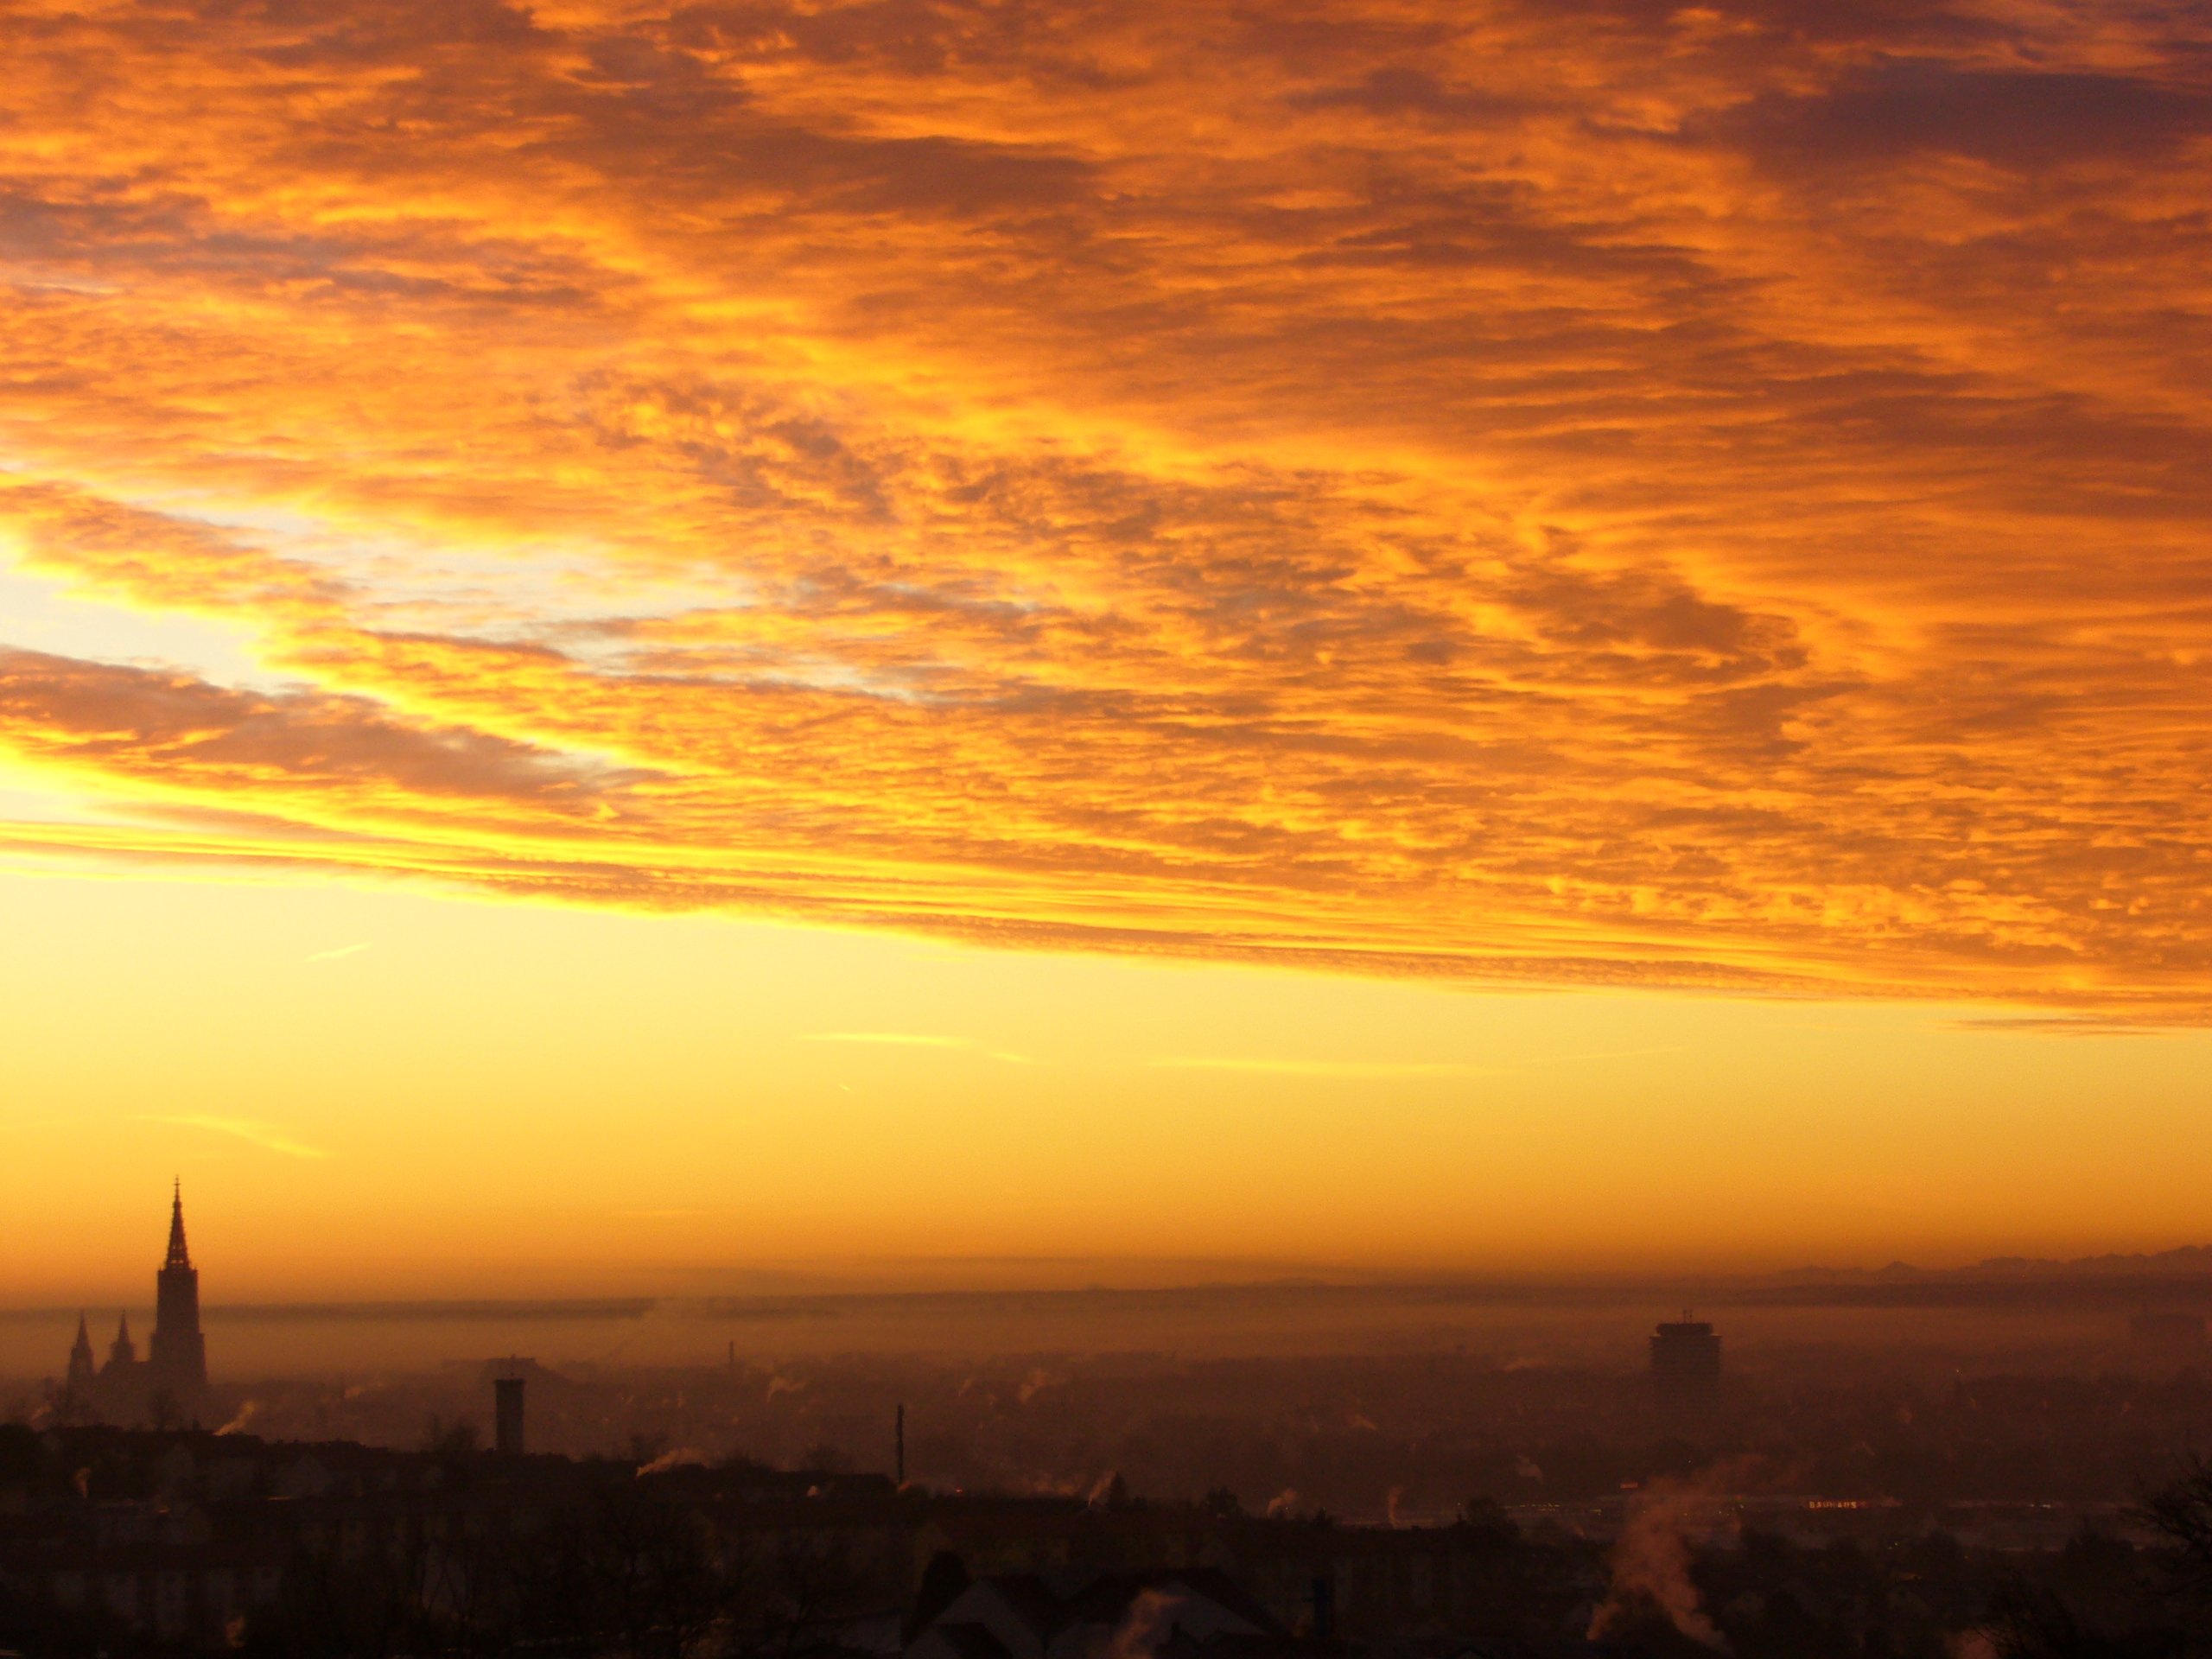
horizon, cloud, sky, sun, sunrise, sunset, sunlight, morning, dawn, city, atmosphere, dusk, evening, afterglow, morgenrot, red sky at morning